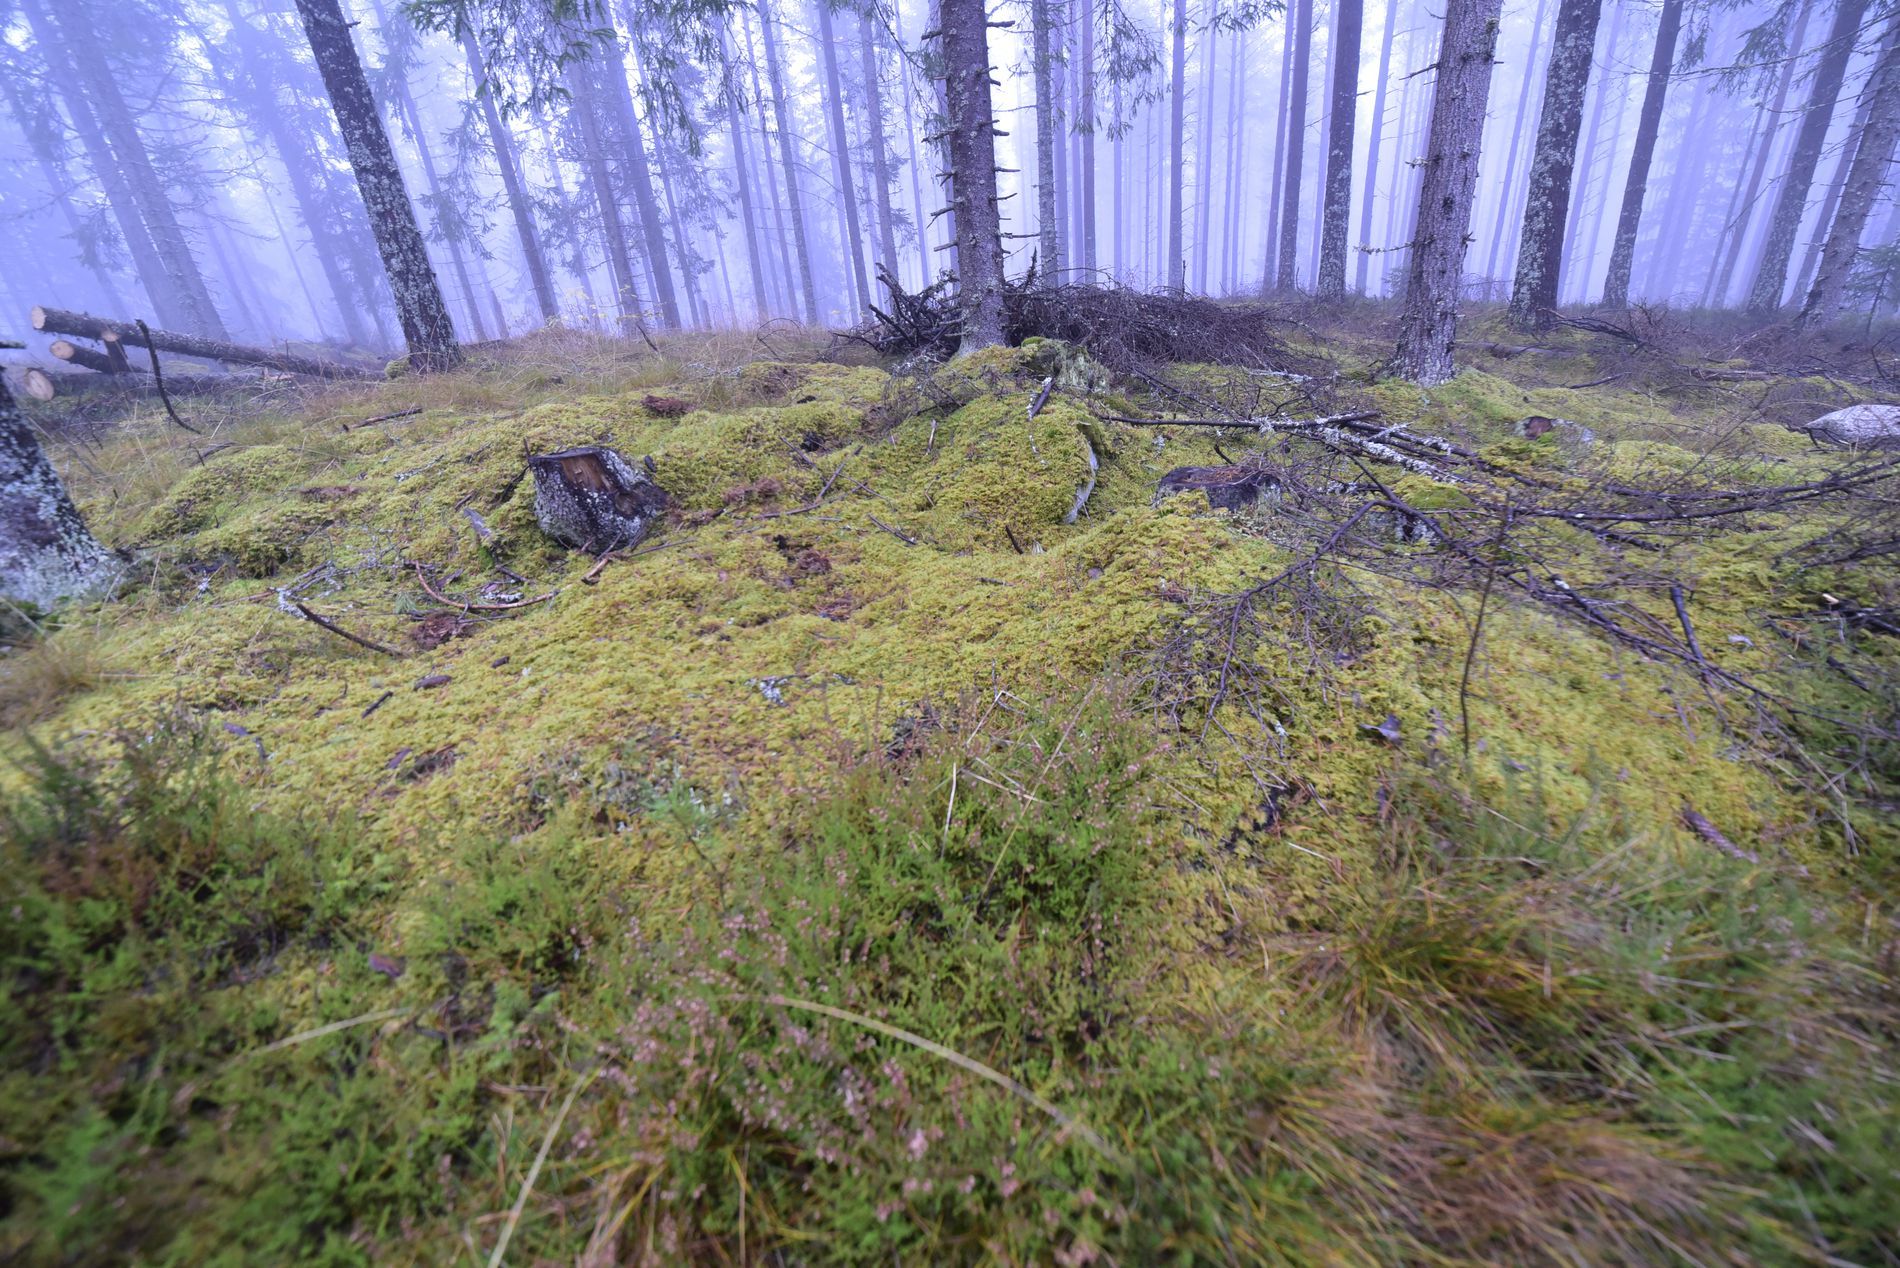
A Still Forest.
The shot depicts grassland containing a lot of grass and tree branches, and in the background, there are many trees that add an aesthetic view.
This is a wide shot. The lighting in the shot is clear, which imparts a sense of tranquility and highlights the beauty of the forest. The shot was taken during the day.
Labels: Moss, Plant, Vegetation, Nature, Outdoors, Wilderness, Grove, Land, Tree, Woodland, Ground, Grass, Rainforest, Weather, Scenery, Water, Jungle, Conifer, Landscape, Den, Indoors, Soil, Countryside, Farm, Field, Pasture, Rural, Grassland, Trees, Forest
Camera: NIKON CORPORATION NIKON D750
Lens: 14mm f/2.4-22, (4A 4C 24 24 1E 6C 4D 06)
Aperture: F4
Exposure: 1/60 sec
ISO: 1600
Focal length: 14.0 mm